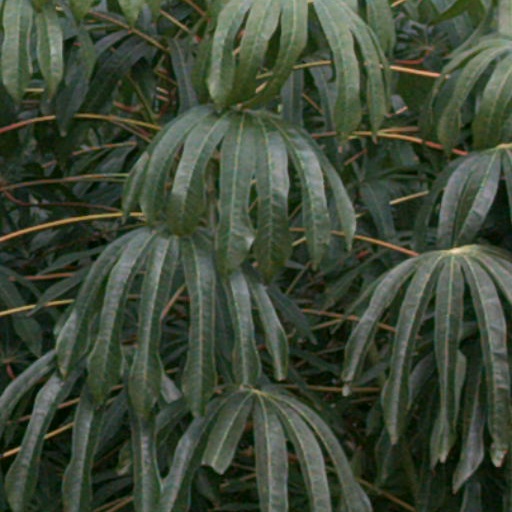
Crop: cassava